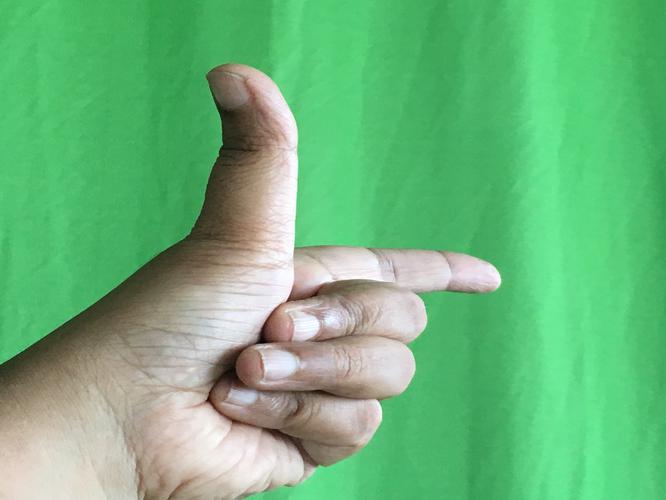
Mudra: Chandrakala
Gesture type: single_hand